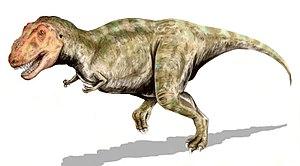
L'extinction Crétacé-Paléogène ou extinction K-Pg, antérieurement dénommée extinction Crétacé-Tertiaire ou extinction K-T, est une extinction massive et à grande échelle d'espèces animales et végétales qui s'est produite sur une courte période de temps il y a 66 millions d'années.